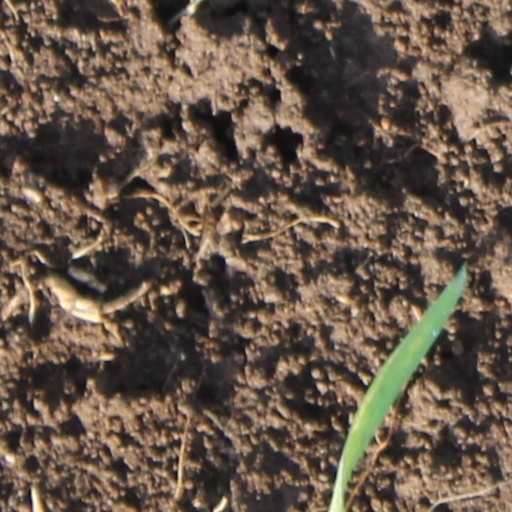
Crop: wheat